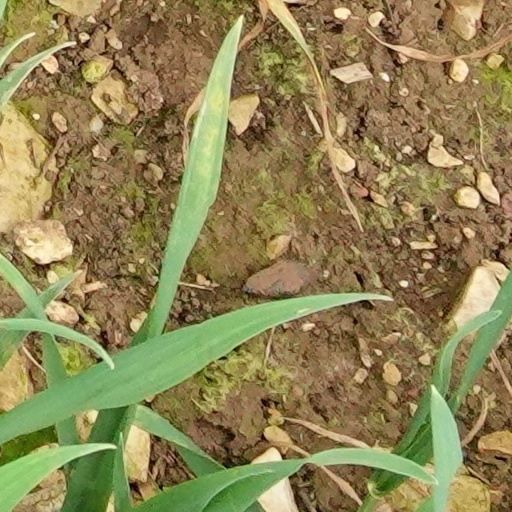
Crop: wheat